WZRH

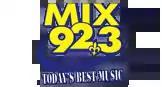
former "Mix 92.3" logo

On December 20, 2007, WDVW switched directions to adult top 40 and rebranded as "Mix 92.3." The station dropped most of the Dance music on its playlist in favor of Hot AC music, and also featured recurrents from the 1980s and 1990s along with its modern-leaning playlist. However, the station struggled to find an audience, alike numerous other Hot AC stations that had once attempted to reach into the New Orleans radio market.